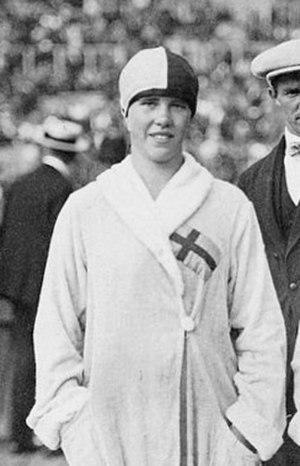
Eva Viola Elisabet Olliwier dite Ewa Olliwier est une plongeuse suédoise née le 13 janvier 1904 à Stockholm et morte le 7 août 1955 à Stockholm.